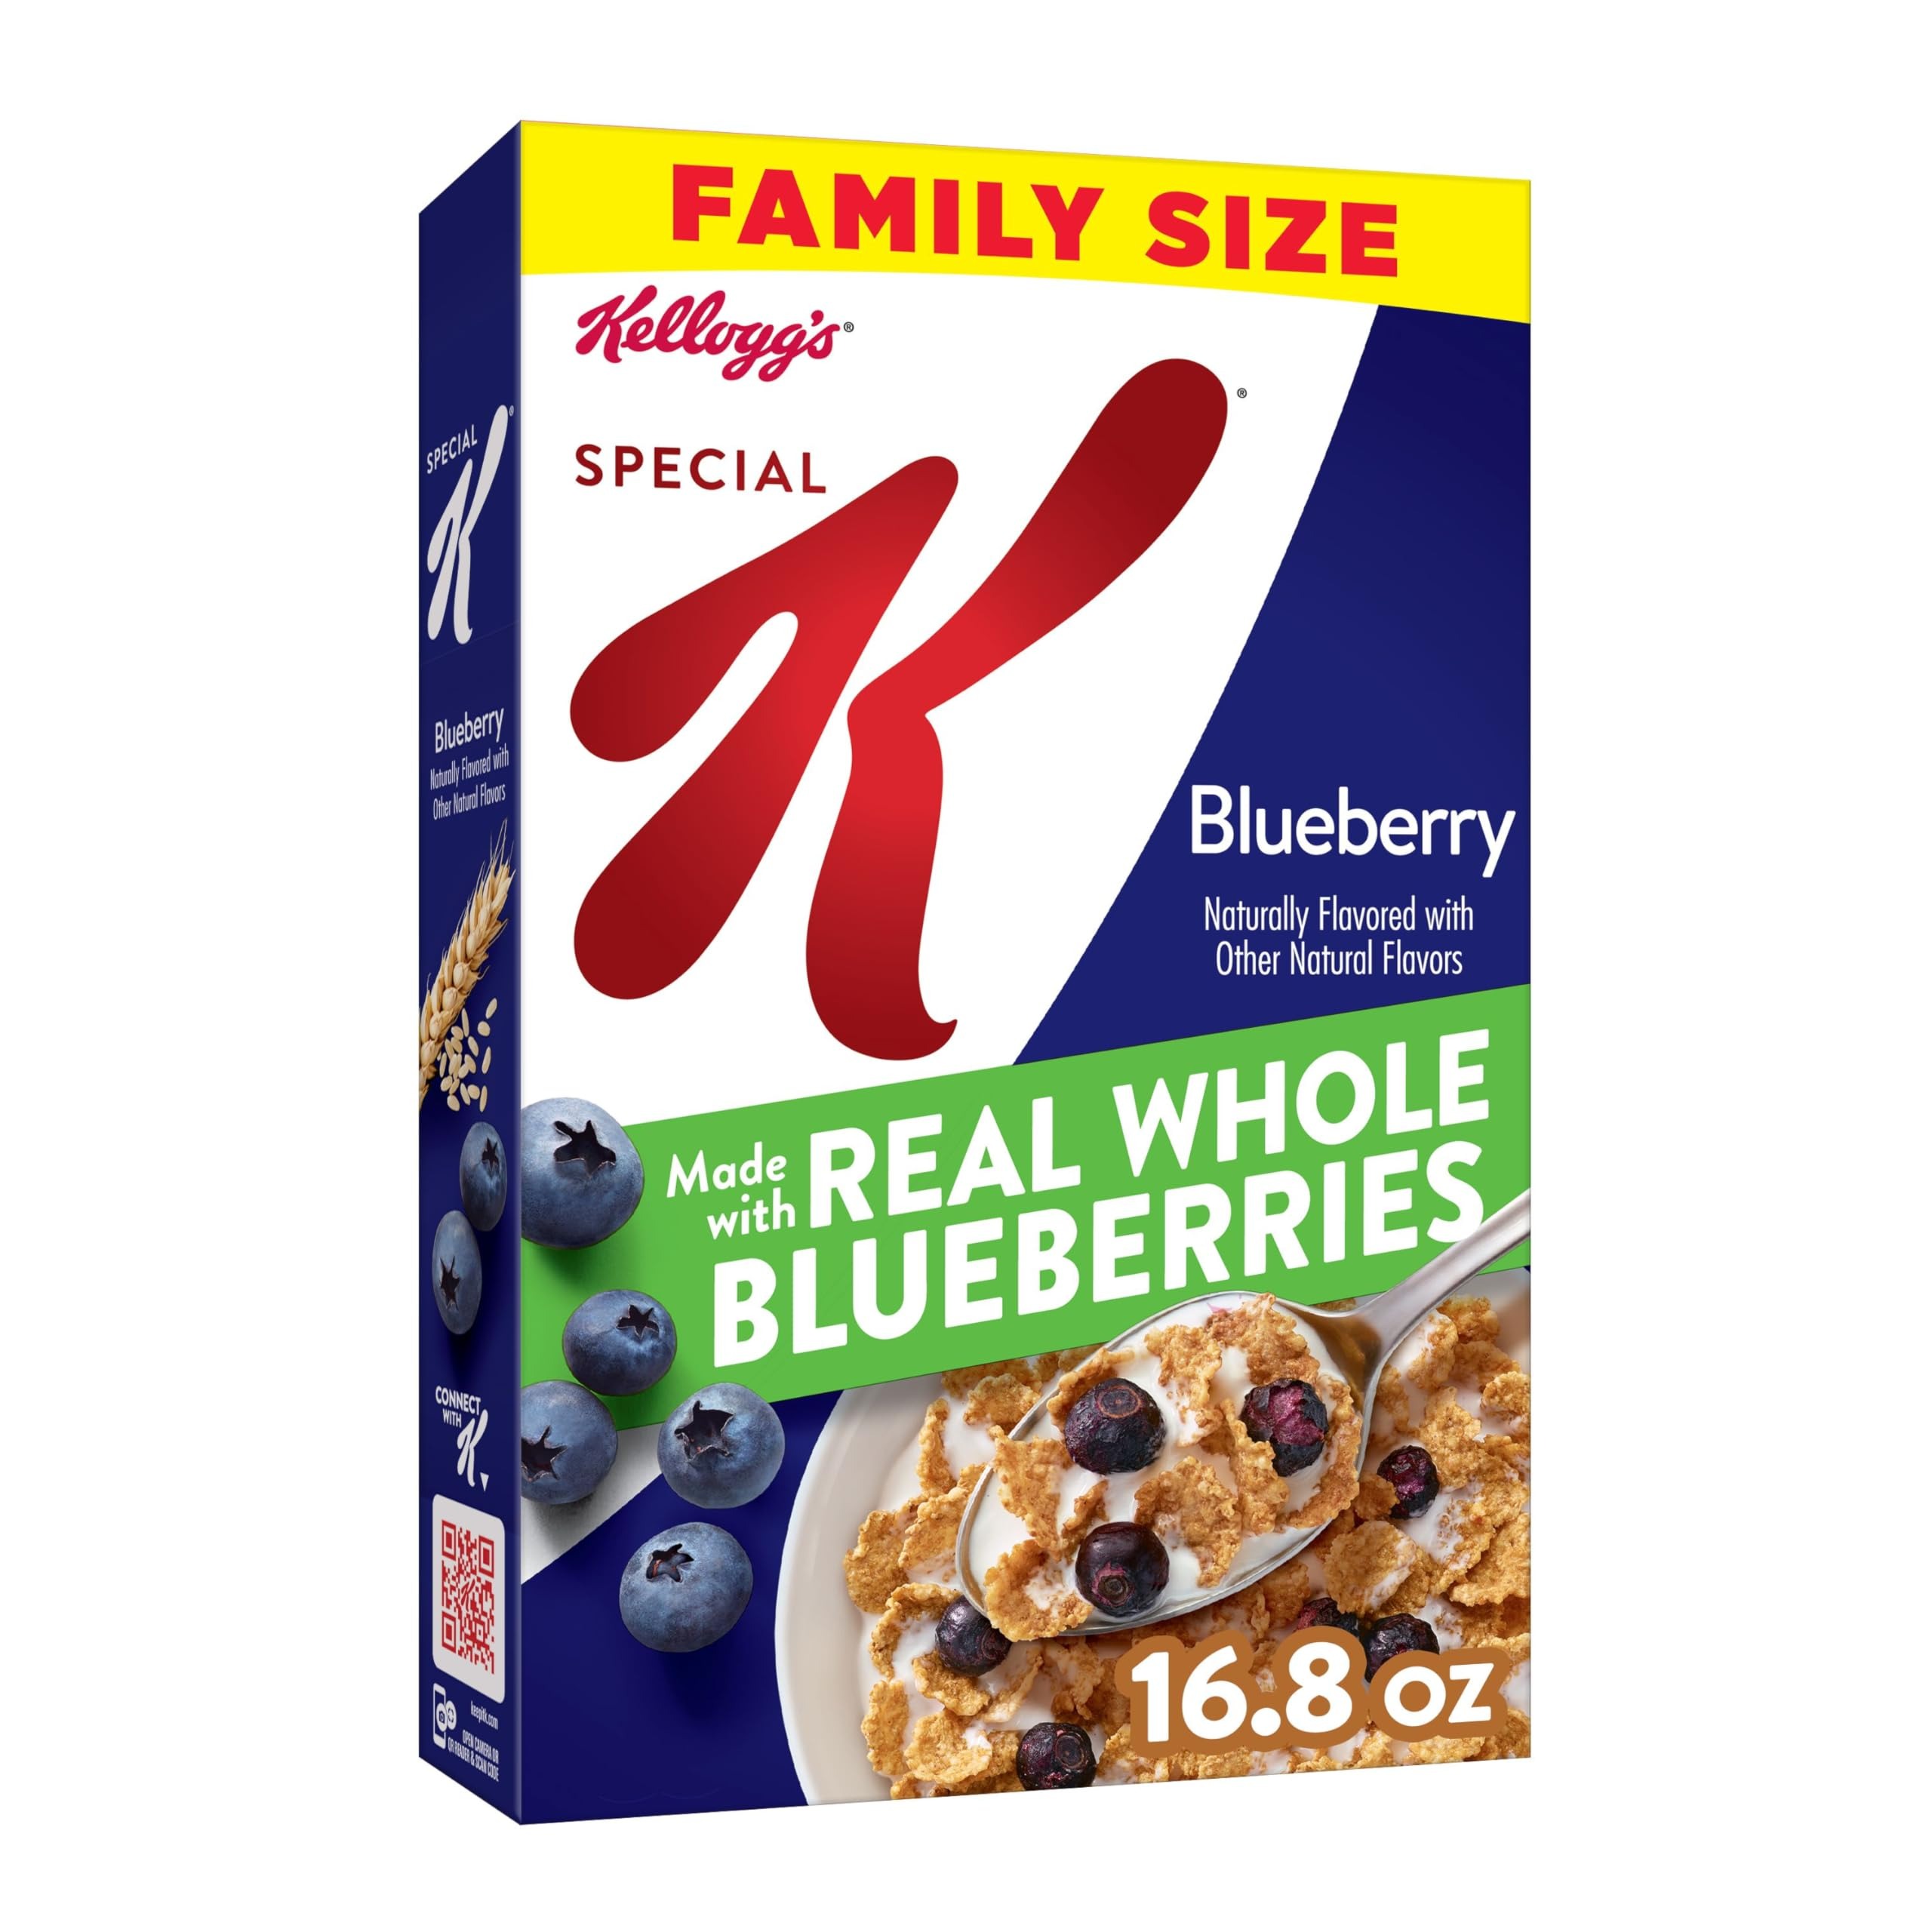
Item Name: Special K Cold Breakfast Cereal, 11 Vitamins and Minerals, Made With Real Blueberries, Family Size, Blueberry, 16.9oz Box (1 Box)
Bullet Point 1: Crunchy breakfast cereal that's bursting with flavor in every delicious and nourishing spoonful
Bullet Point 2: A great tasting start to your day with crunchy wheat and rice flakes with real whole blueberries
Bullet Point 3: A good source of 11 vitamins and minerals per serving; A good source of fiber; No artificial colors or flavors; Kosher Pareve
Bullet Point 4: Enjoy for breakfast with or without your favorite milk; Perfect work snack, late-night treat, or post-workout recharge
Bullet Point 5: Includes one, 16.9-ounce box of convenient, ready-to-eat cereal; Packaged for freshness and great taste
Value: 16.9
Unit: Ounce

Price: 5.33